Modem

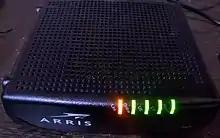
Cable modem

The term "broadband" was previously used to describe communications faster than what was available on voice grade channels.